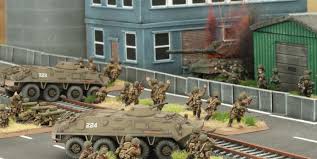
Label: BTR